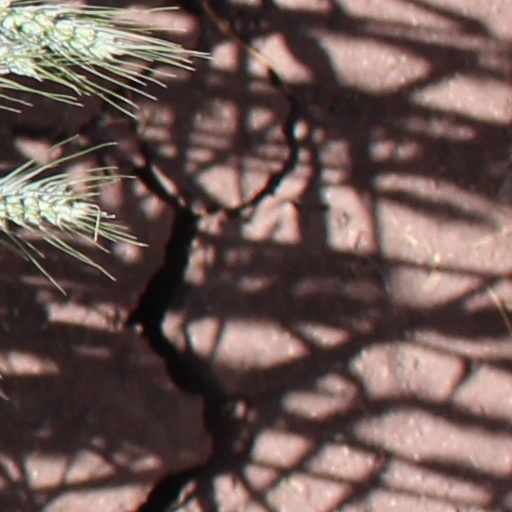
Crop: wheat